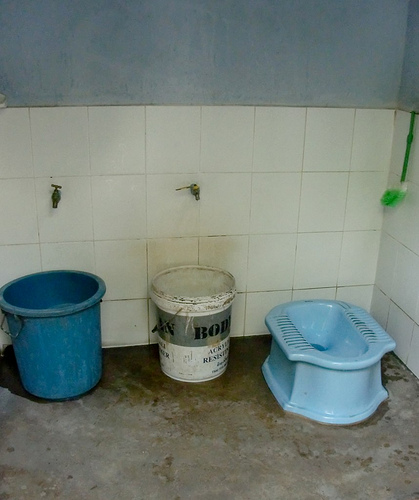
user: Given an image and a question. Answer the question in a short answer. Question: What chemical should be used to clean this wall? Short Answer:
assistant: bleach